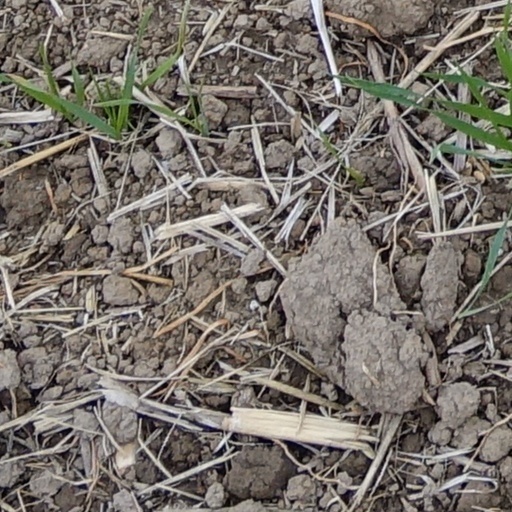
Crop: wheat